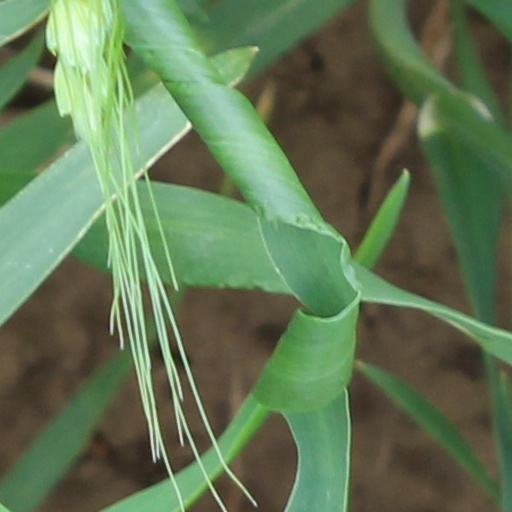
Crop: wheat